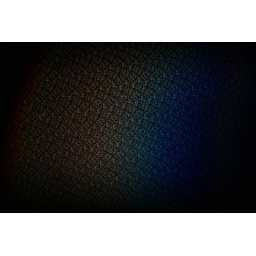
A generic desk chair in a room with blinds drawn being lit by refracted sunlight through a prism of a chandelier.